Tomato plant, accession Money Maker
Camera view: horizontal (90 deg, fisheye); turntable rotation: 300 degrees
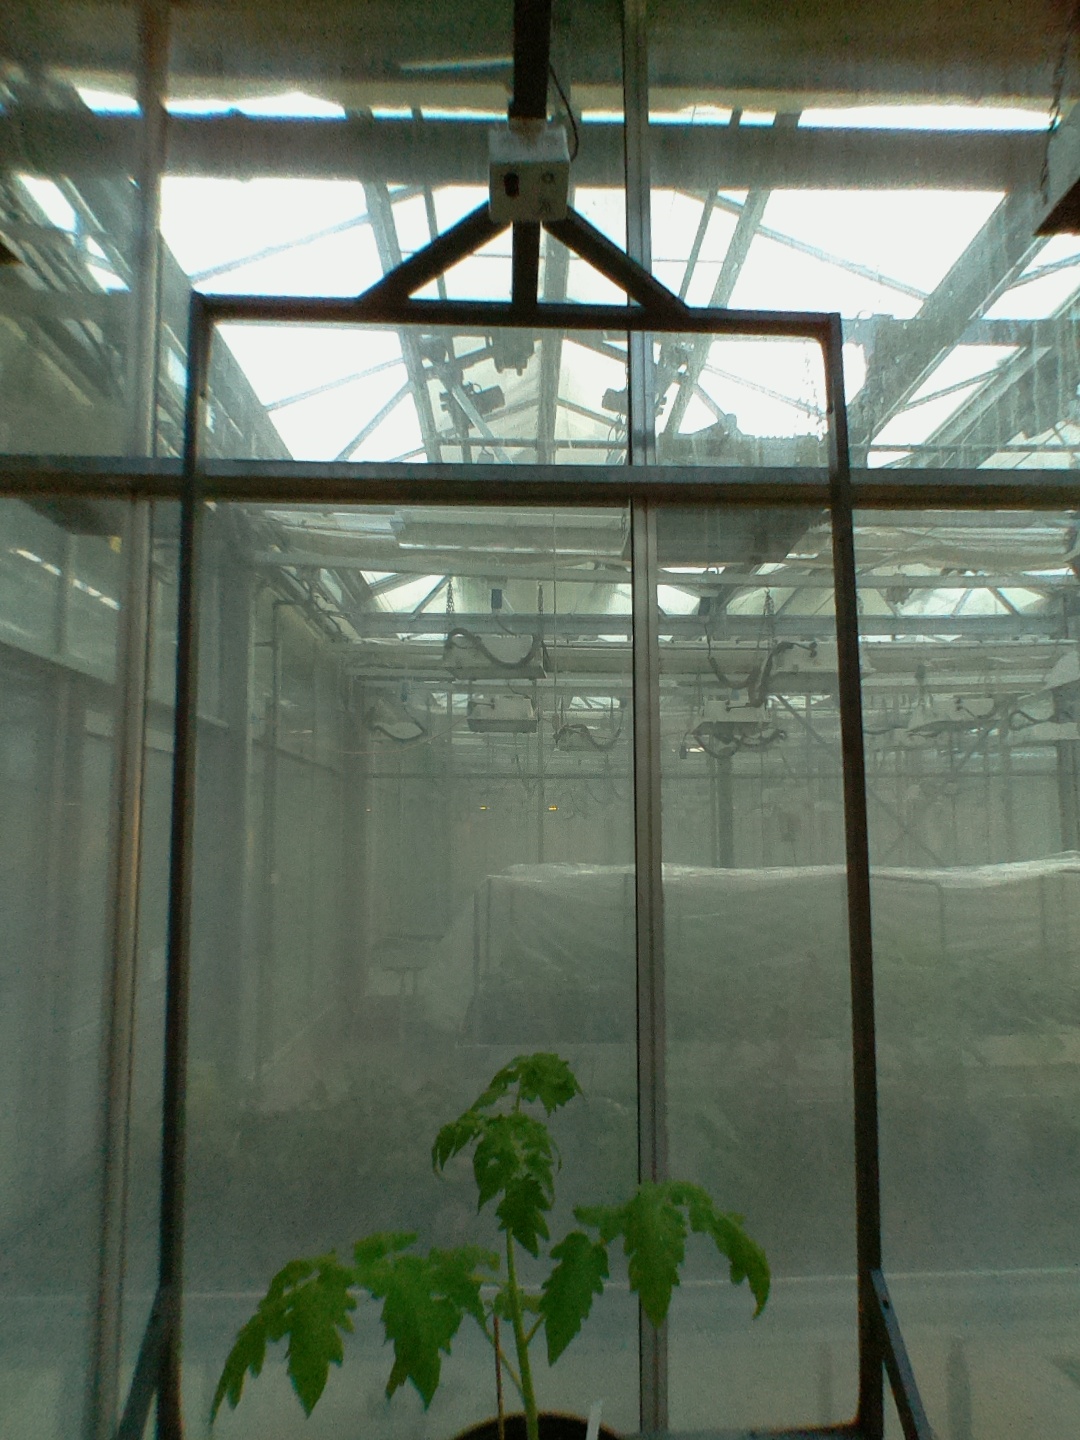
BBCH growth stage 13: 6 of true leaves visible